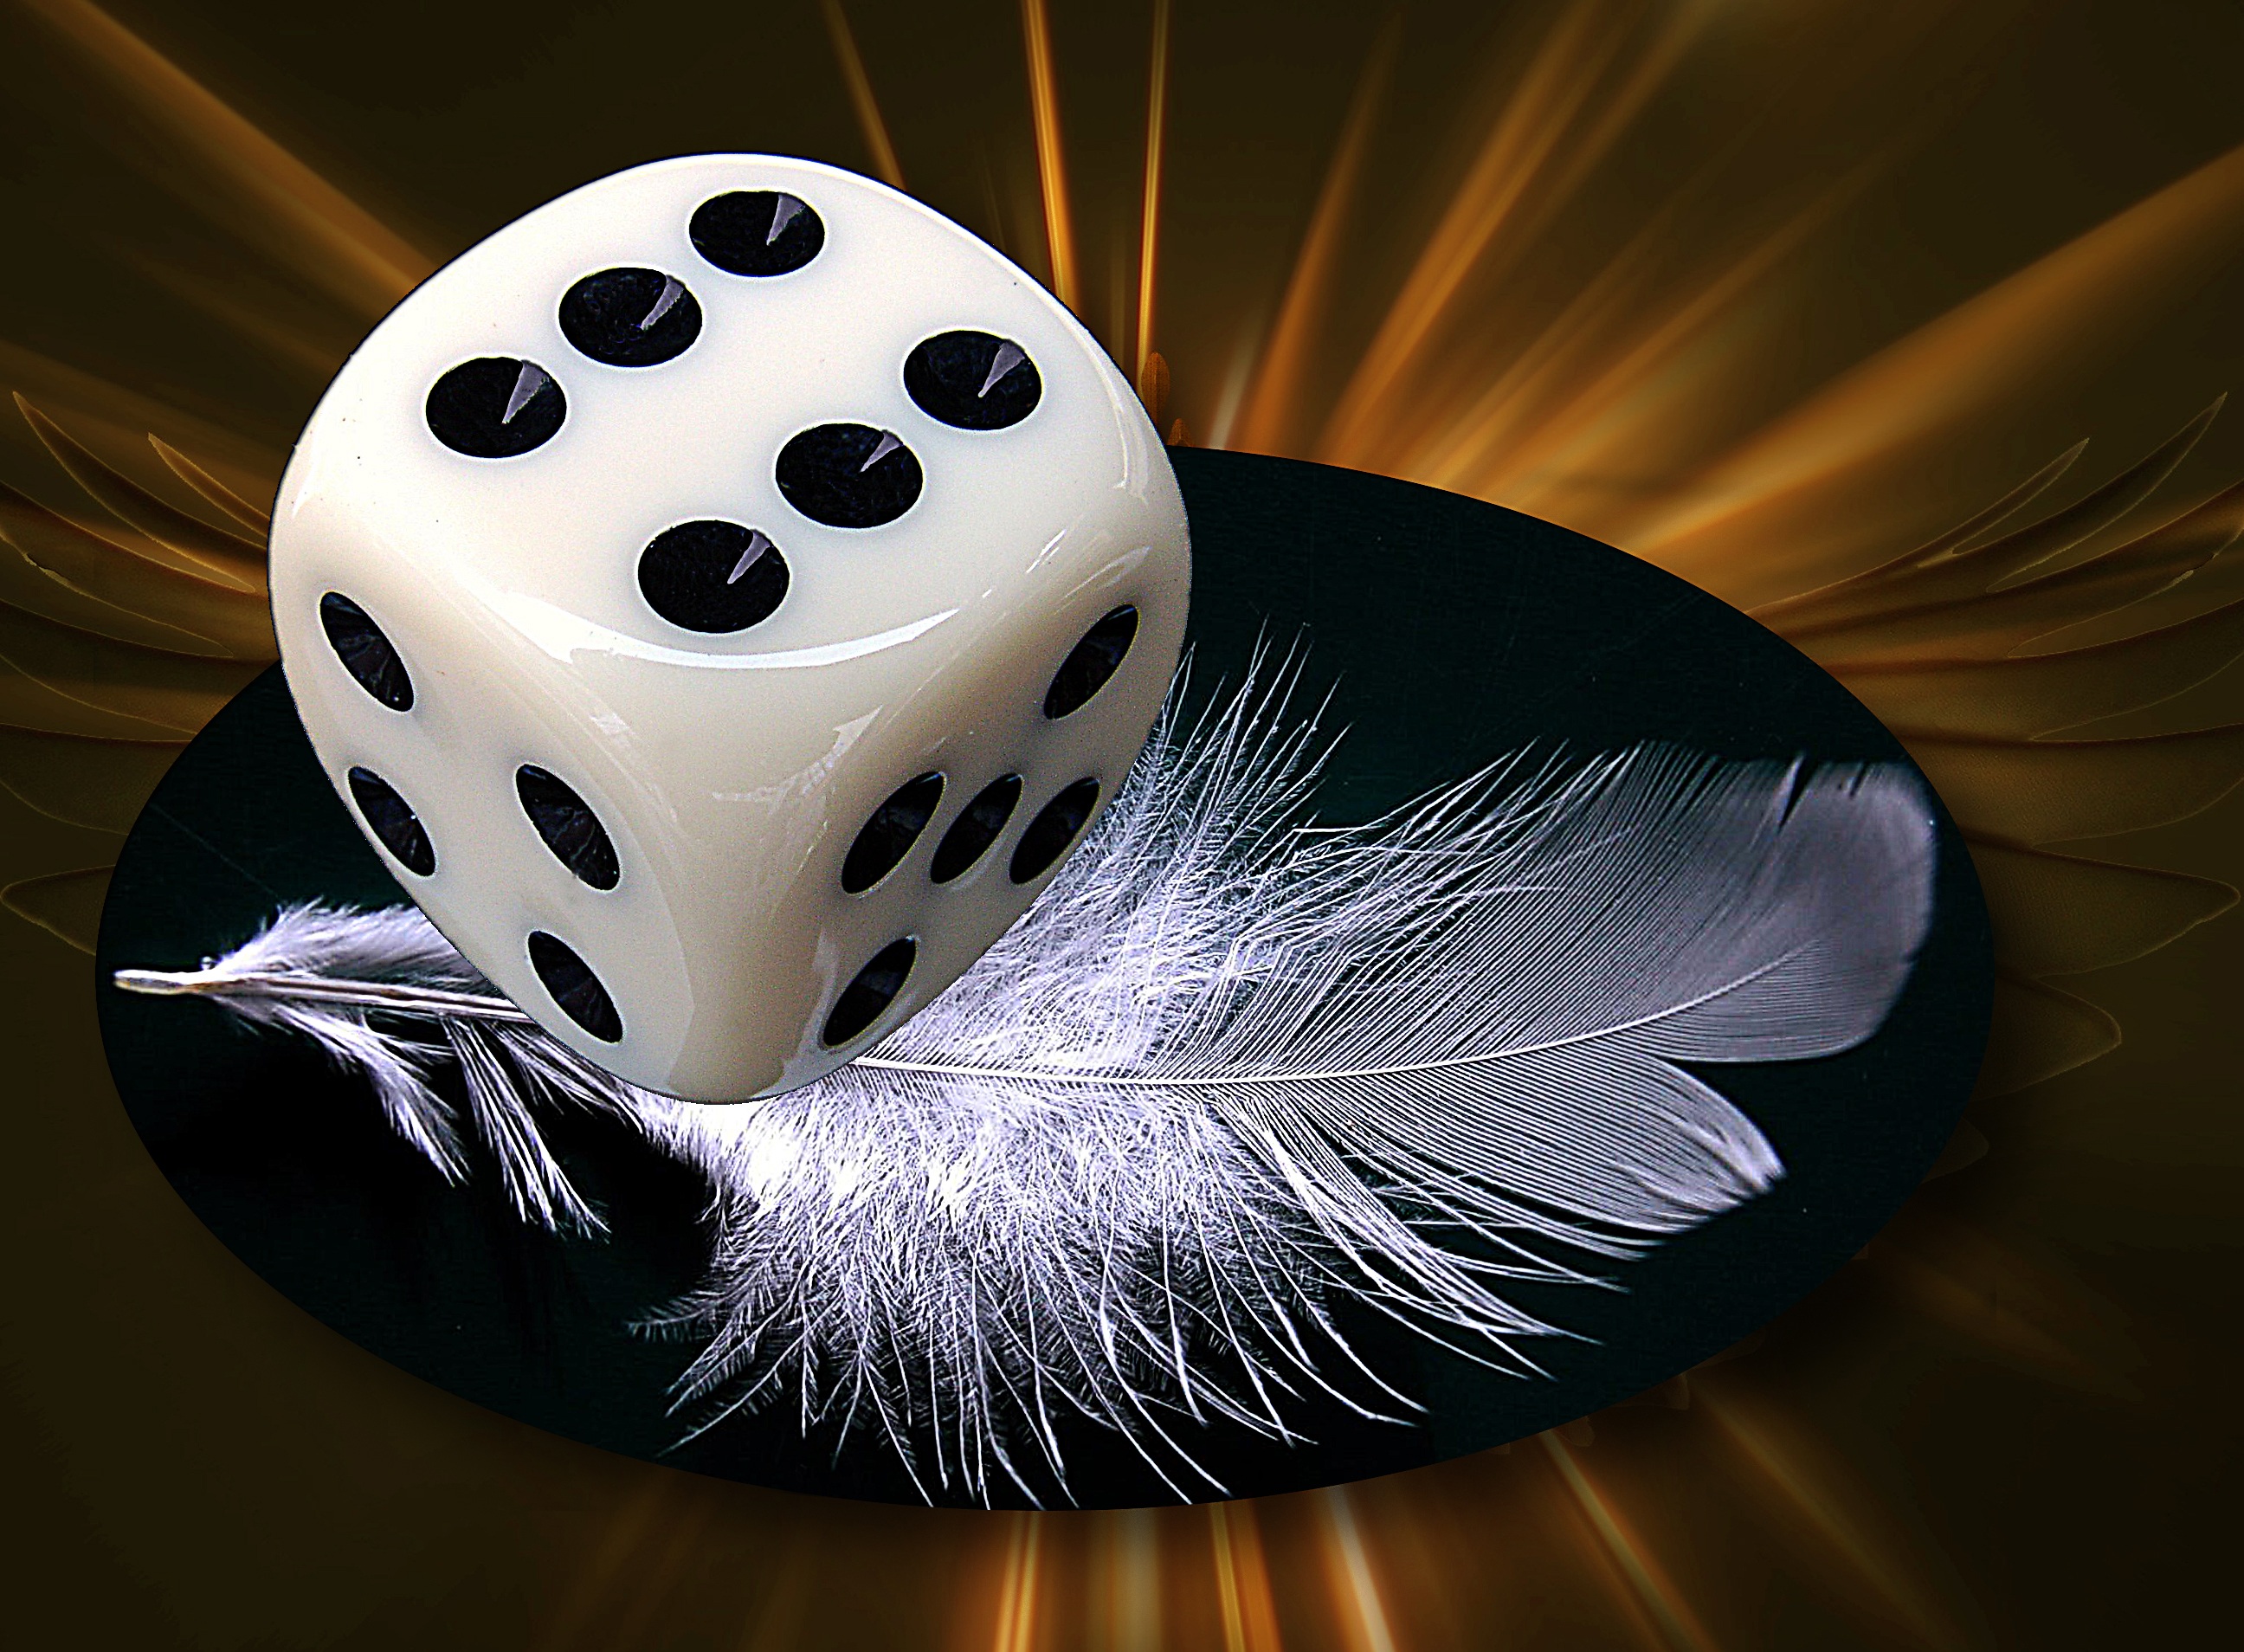
recreation, waiting, desktop, board game, moose, future, happiness, sports, assembly, fate, wishes, games, reality, unknown, graphics, abstraction, optimism, dice, thoughts, macro photography, the illusion, randomness, human life, the fate of a man, indoor games and sports, tabletop game